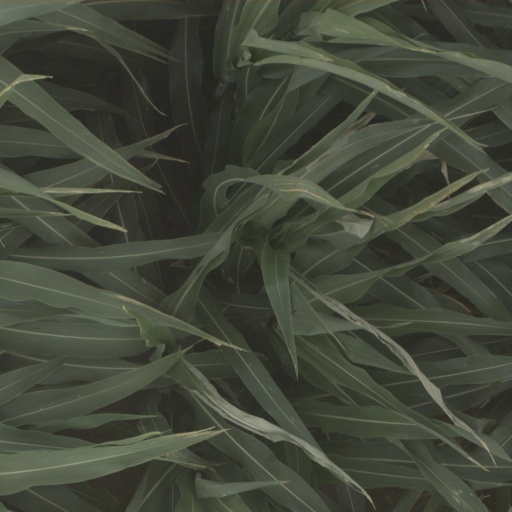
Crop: sorghum